Hansjörg Knauthe

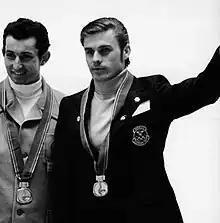
Knauthe (left) at the 1972 Olympics

Hansjörg Knauthe (born 13 July 1944) is a retired East German biathlete. He won an individual silver and a team bronze medals at the 1972 Olympics. At the world championships he won a team bronze in 1970. He held the individual national title in 1969 and placed second in 1966, 1970 and 1971. Knauthe had a diploma of a sports teacher, but after retiring from competitions, he worked as a personal and property protector at the Saxon State Chancellery.